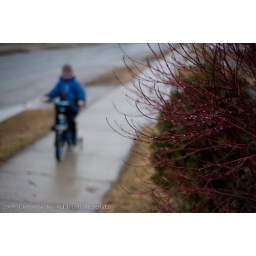
boy on a bike in the rain